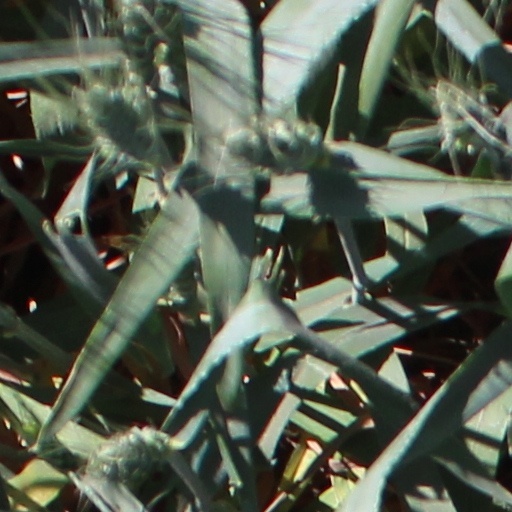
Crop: wheat